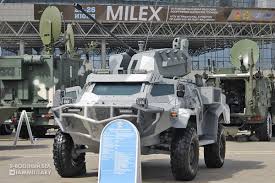
Label: Self Propelled Artillery